100 Words Film Festival

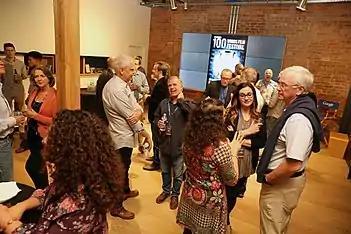
Festival VIP party hosted at the Google Fiber space in Charlotte, North Carolina

The second day of the festival offered seminars from notable guests including Deirdre Haj, executive director of the Full Frame Film Festival, Kristin McCracken, of the Film Festival Alliance, and Robin Canfield, of Actuality Media. Some of the featured filmmakers and guests also participated in a "meet the filmmakers" roundtable.